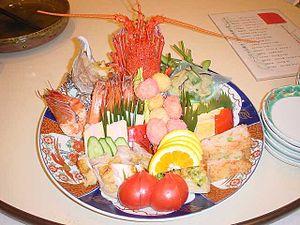
De par la nature même de l'archipel japonais, composé de nombreuses îles et s'étendant sur plus de 3 500 kilomètres, la cuisine japonaise est avant tout une cuisine de région où certains principes majeurs se déclinent au gré des goûts et des ingrédients locaux à disposition. Il en résulte une très grande diversité de plats, que l'on désigne habituellement sous le terme kyōdo ryōri.